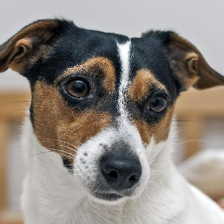
Label: animals